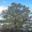
Label: pine_tree